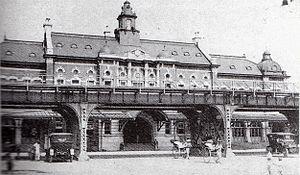
La gare de Yokohama est la principale gare ferroviaire de la ville de Yokohama dans la préfecture de Kanagawa au Japon. Elle est située dans l'arrondissement de Nishi-ku. La gare est desservie par les lignes des compagnies JR East, Keikyū, Sōtetsu, Tōkyū et Yokohama Minatomirai Railway, ainsi que par le métro de Yokohama.